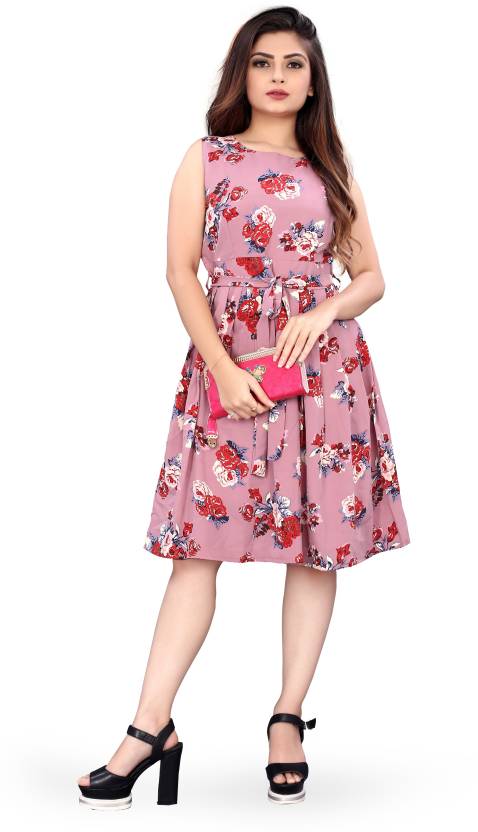
Product: Women Skater Pink Dress
Price: ₹221
Colors: Pink
Pattern: Printed
Description: This beautifully handcrafted western dress by B4UDHARMNANDAN made for you with modern design, look stunningly beautiful in this lovely dress, fabric-heavy American crepe, color is blue, knee-length skater dress, stitch type:- stitched (no stitching required). There might be little shade variation between actual product and image shown on the screen due to photography effect.
Other details: Perfect size and shape for all Womens & Girls - this style Dress comes in 5 different sizes(XS-34,S-36,M-38,L-40,XL-42).Kurti Length is 38